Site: saxony
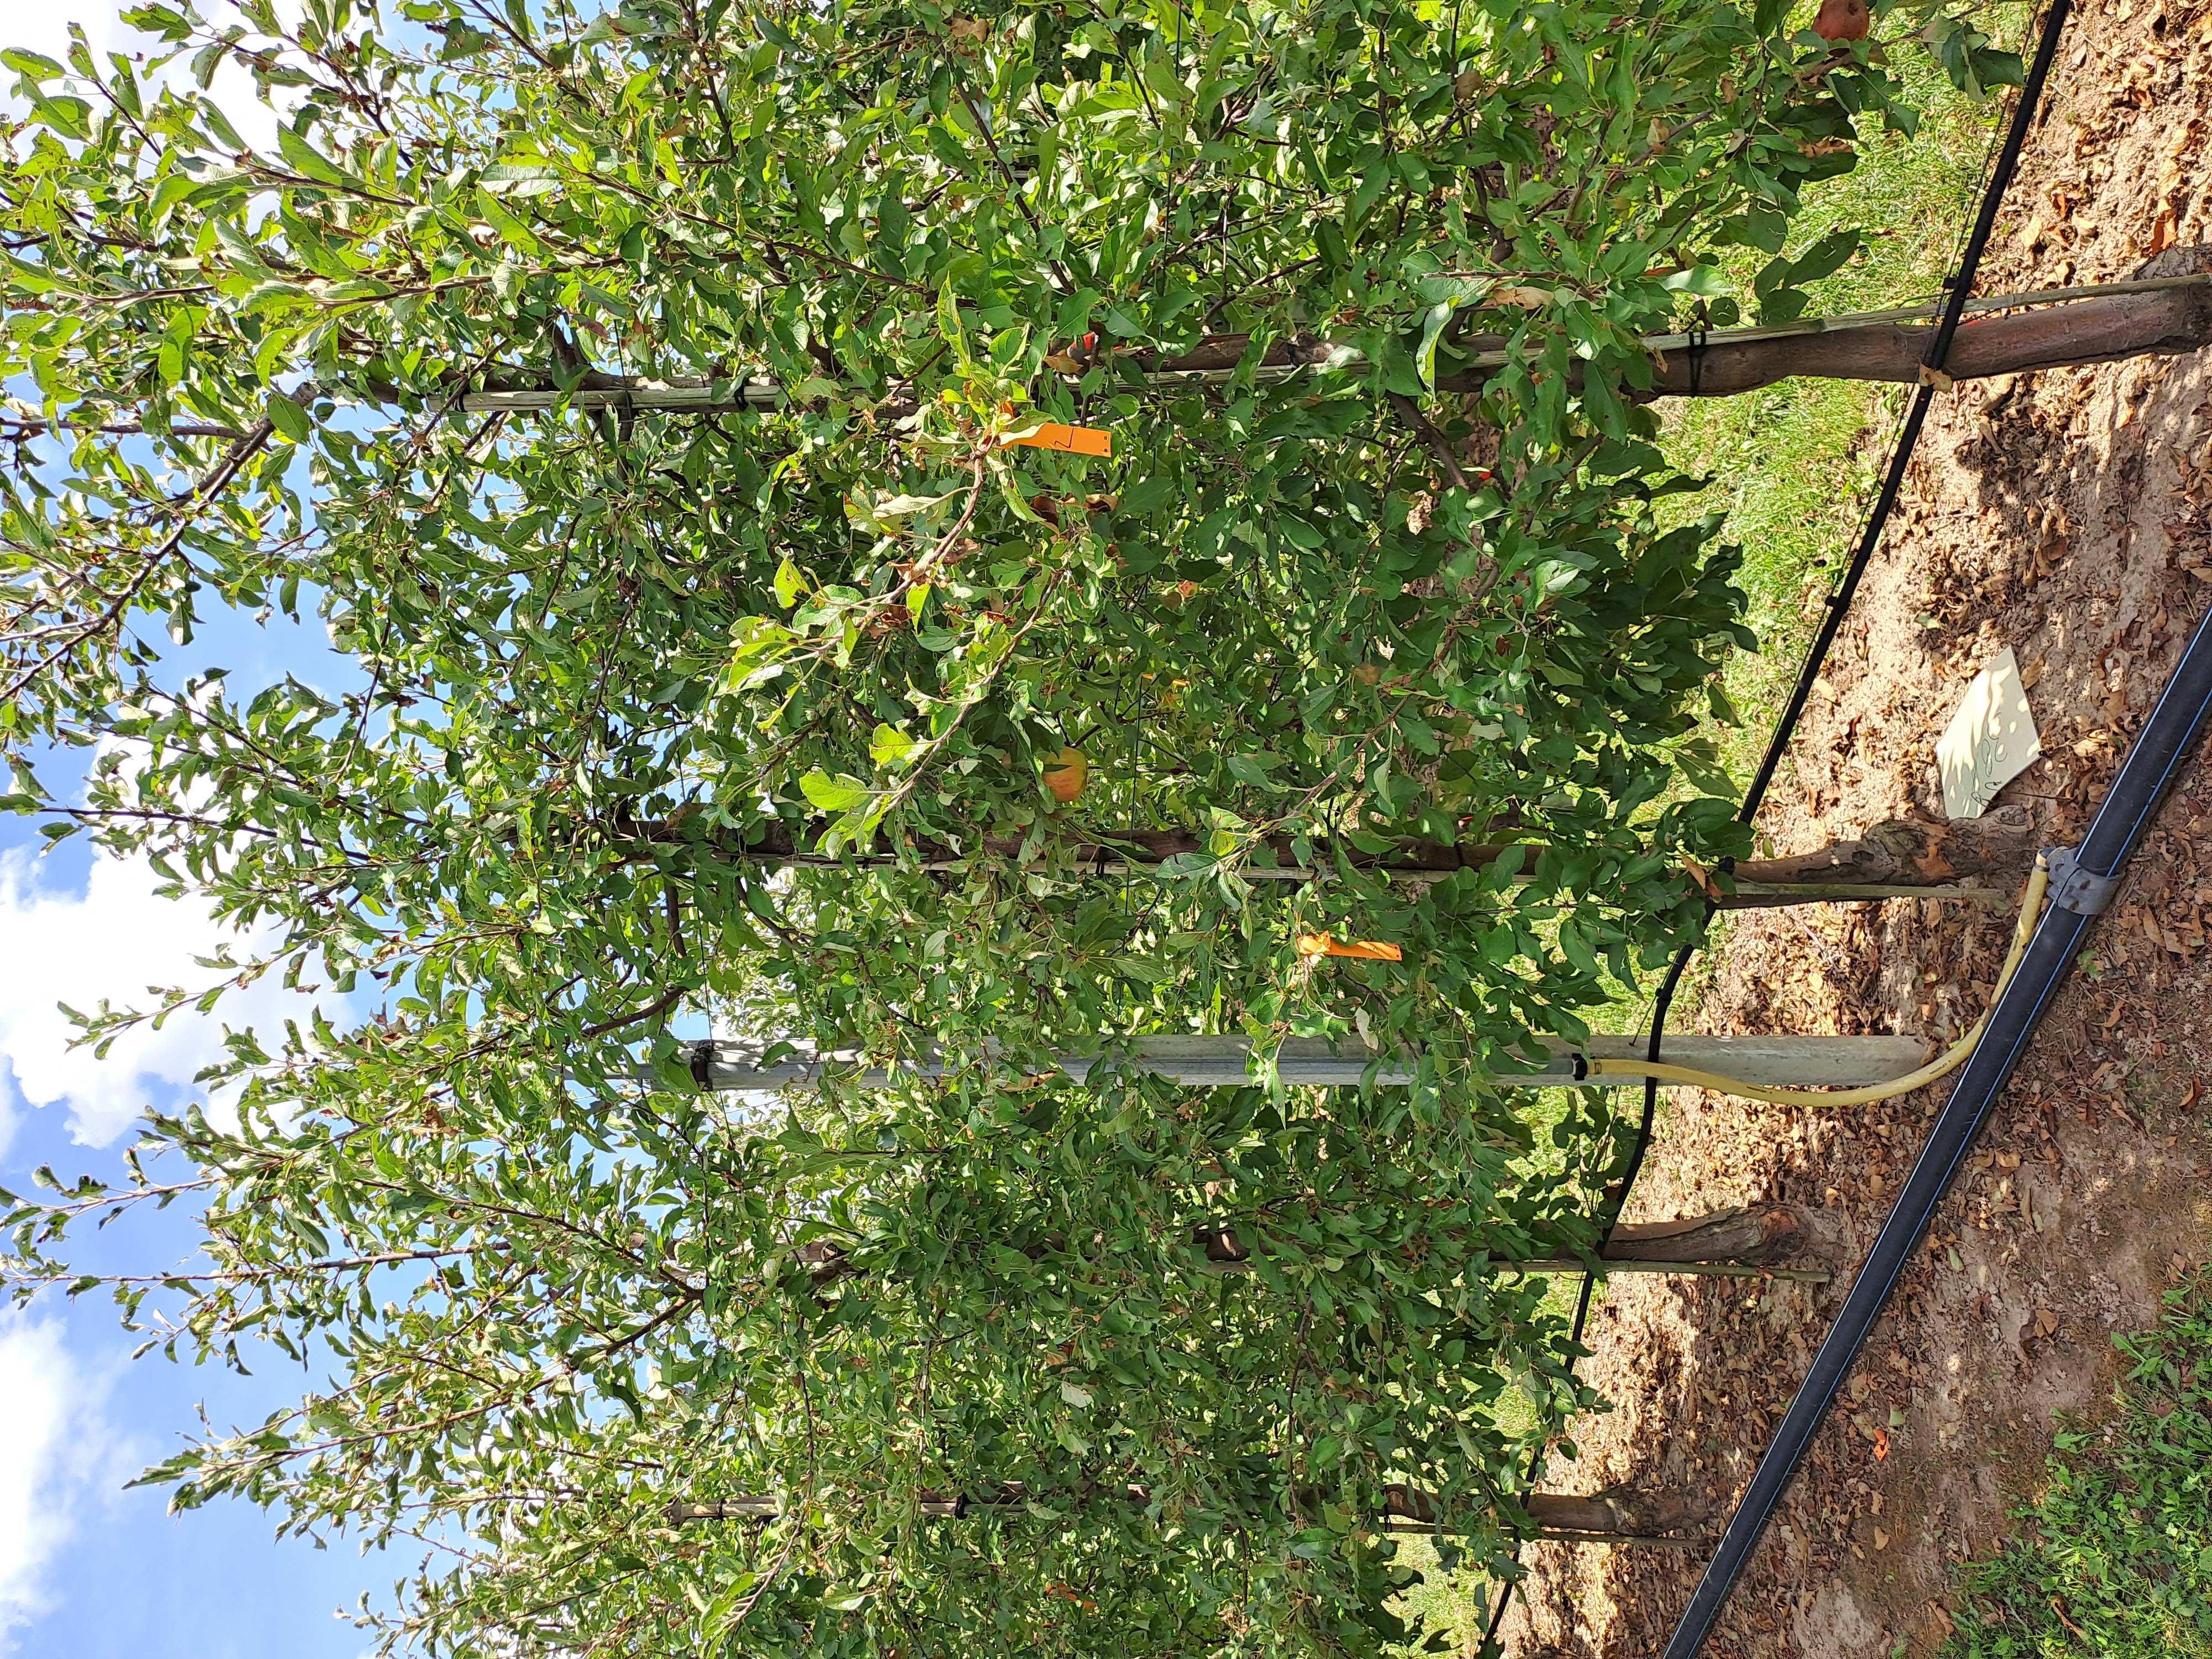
Growth stage (BBCH 85): Maturity of fruit and seed